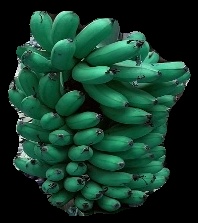
Variety: rasbale
Grade: grade1